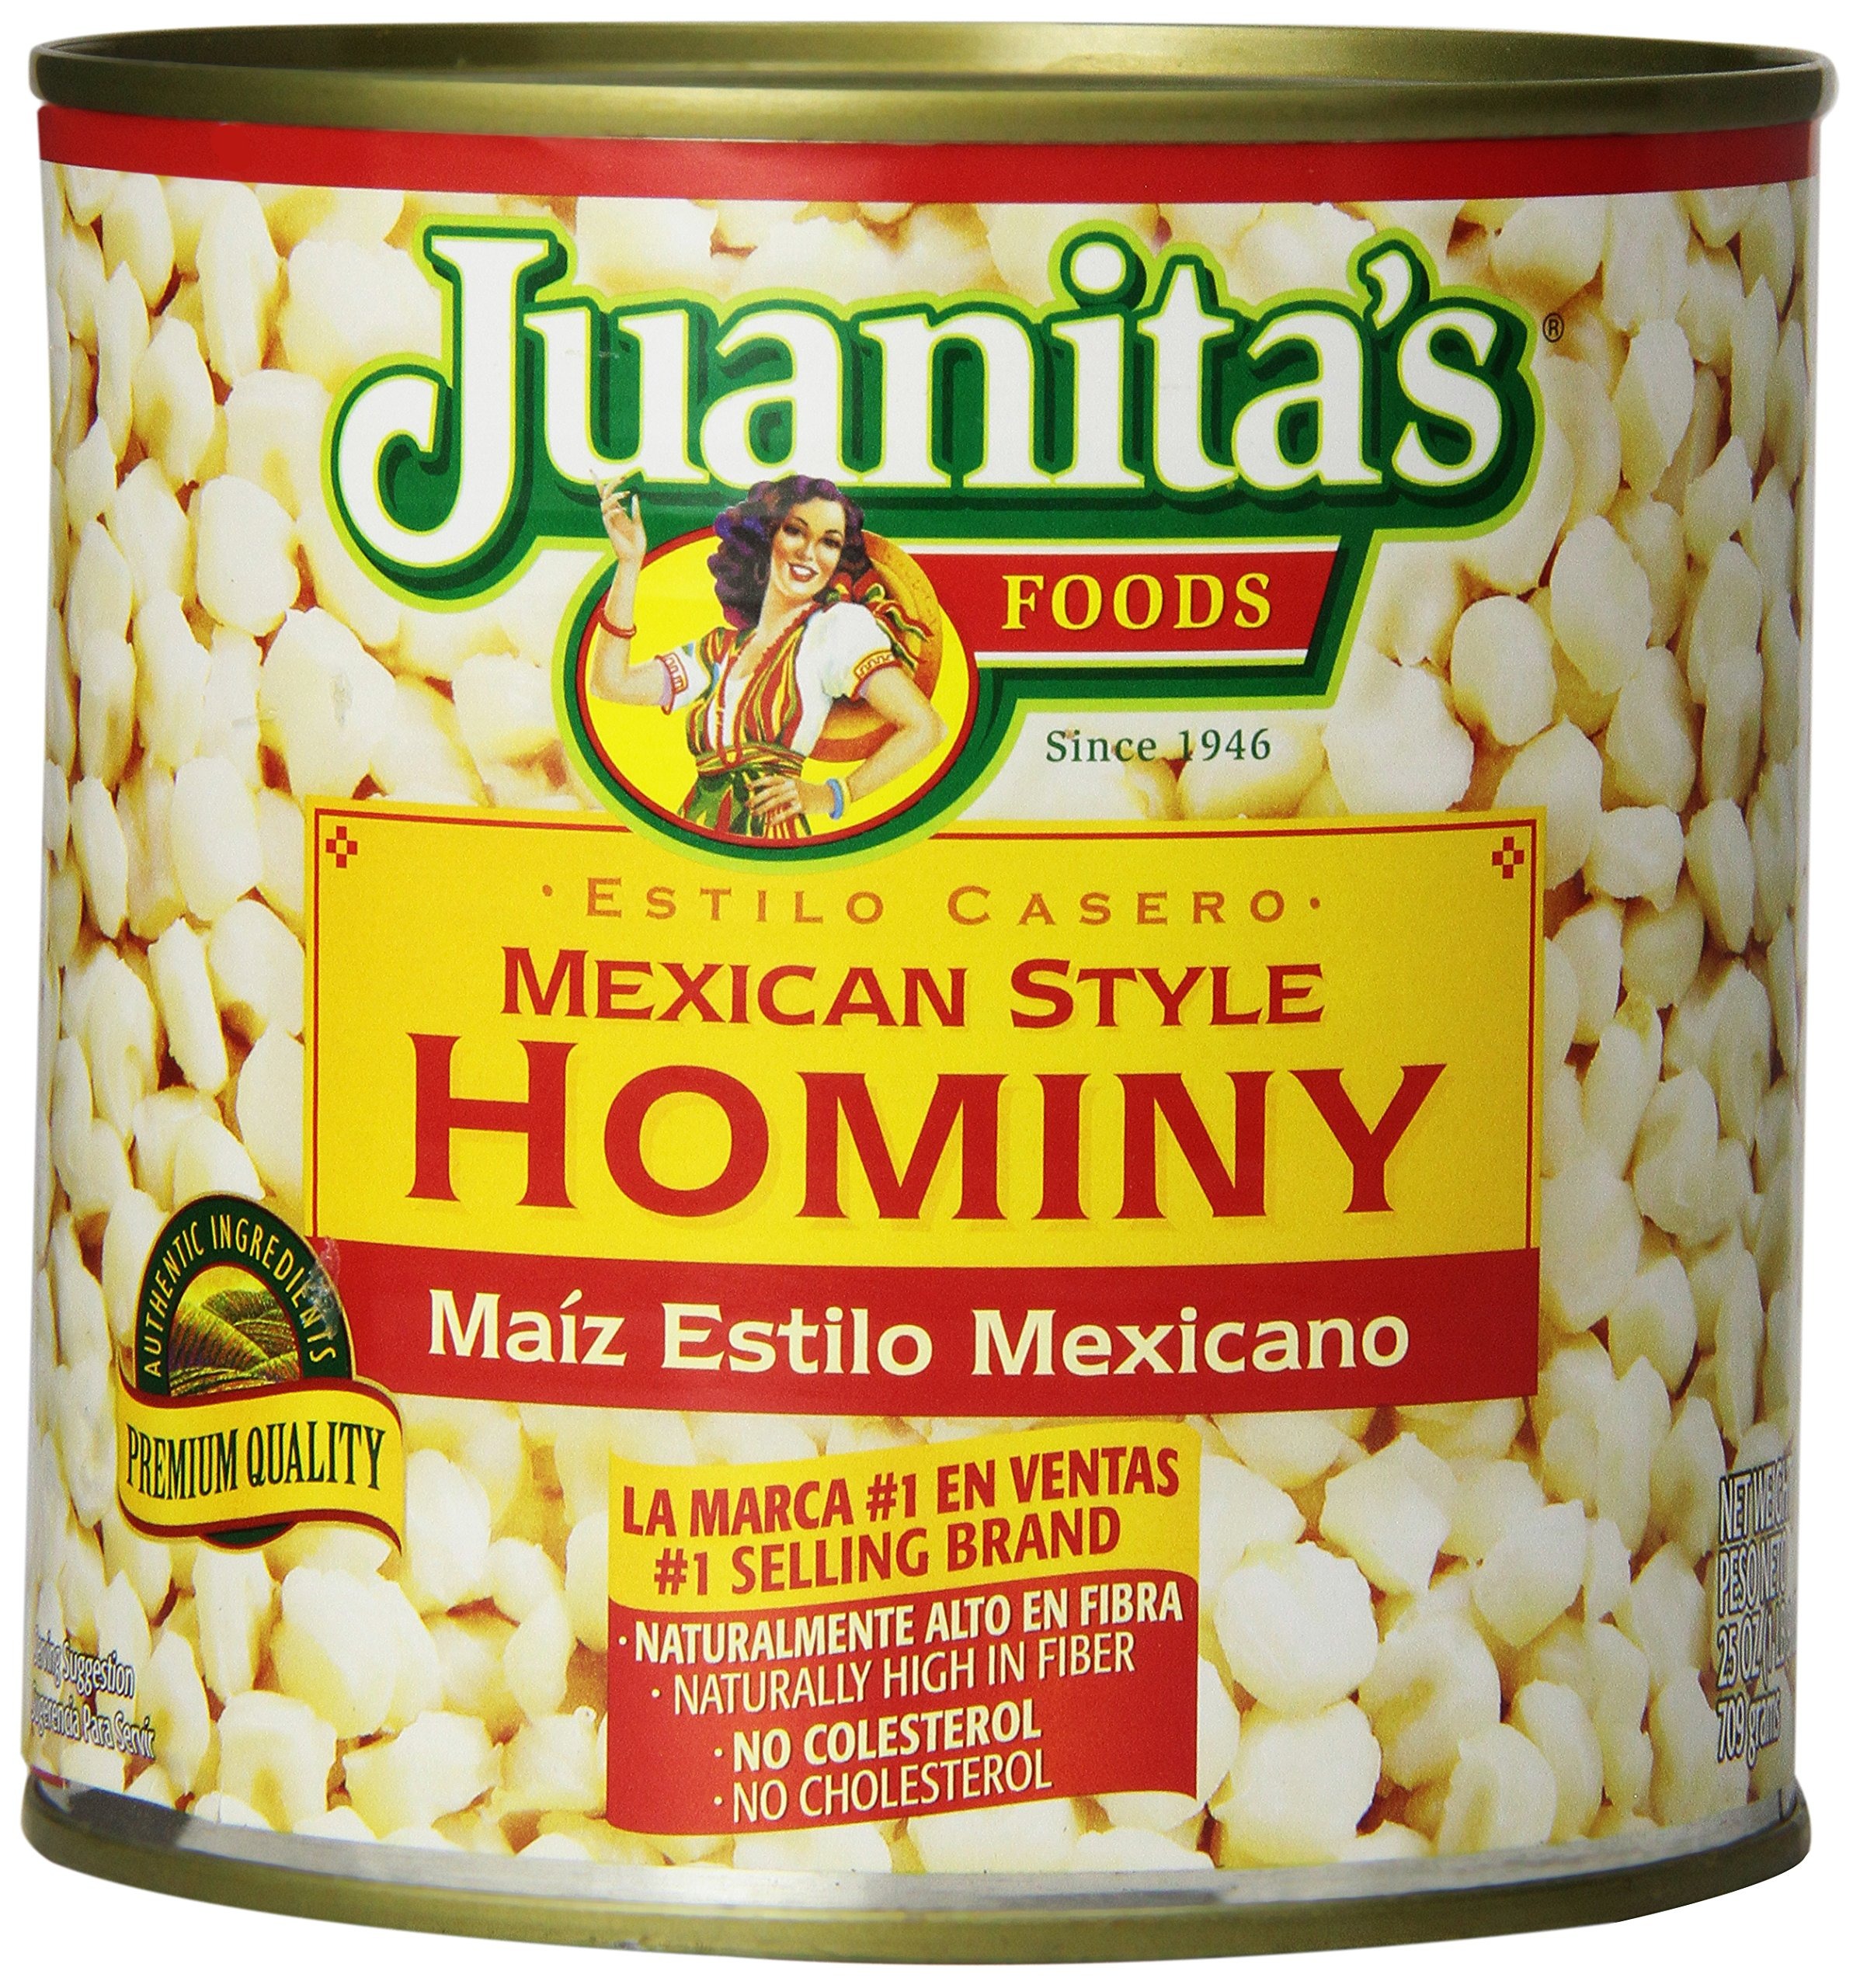
Item Name: Juanitas Hominy Mexican Style, 25 oz (packaging may vary)
Bullet Point 1: 25 oz of Mexican-style hominy per can
Bullet Point 2: 94 calories per serving
Bullet Point 3: Good source of fiber
Value: 25.0
Unit: Ounce

Price: 2.24